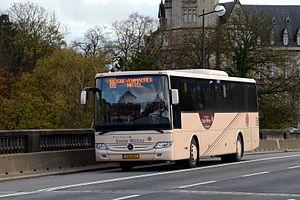
Le Régime général des transports routiers est un système de transports en commun interurbain opérant dans le Grand-Duché de Luxembourg, placé sous l'autorité du ministère de la Mobilité et des Travaux publics de ce même État.